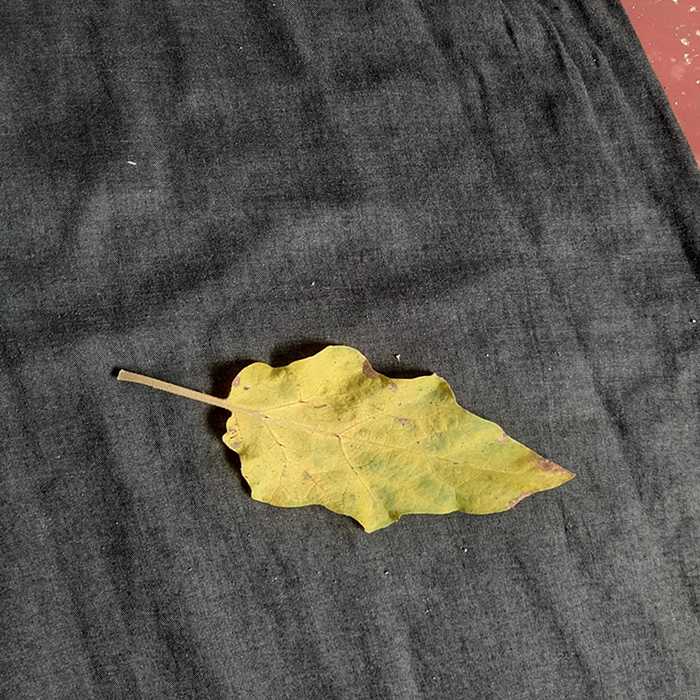
Plant: Eggplant
Label: Eggplant verticillium wilt